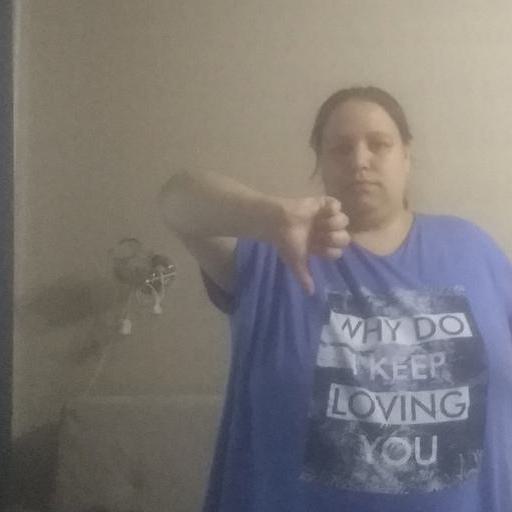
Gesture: dislike